Dark Star: H. R. Giger's World

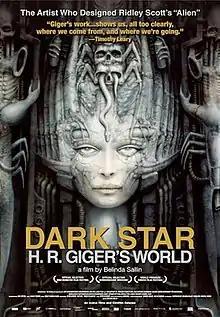
Film poster

Dark Star: H. R. Giger's World is a 2014 Swiss documentary directed by Belinda Sallin about surrealist H. R. Giger. Giger's friends, family, and fans describe the impact he and his art have had on their lives, and Giger discusses some of his early inspirations. It was shot in 2013 and 2014, and Giger died shortly after production ended.